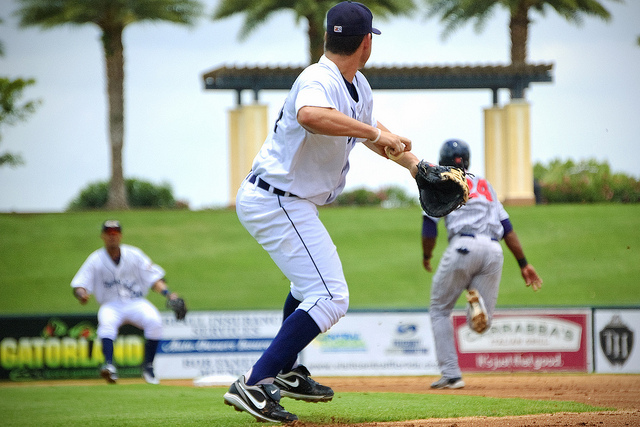
một cầu thủ chạy gôn đang chạy ở trên sân trong khi cầu thủ ném bóng đang chuẩn bị ném bóng